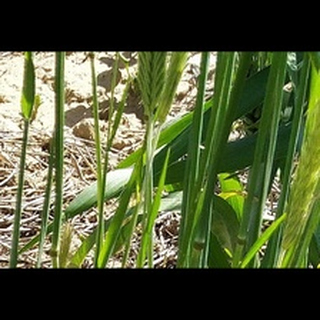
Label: healthy_wheat